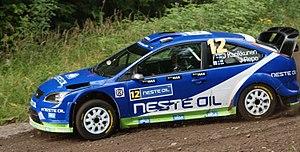
Juha Kankkunen, né le 2 avril 1959 à Laukaa, près de Jyvaskyla, est un pilote de rallye finlandais.